Cataldo Amodei

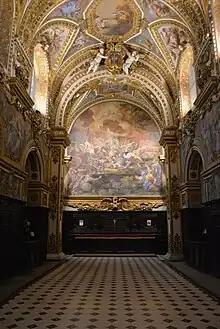
The frescos on the by Francesco Solimena, created in 1690 while Amodei prepared music for the Feast of Saint Gaetano.

In Naples, Amodei was ordained a priest and presumably completed his musical education, the details of which are not extant. In March 1680, Amodei succeeded Filippo Coppola as (choirmaster) of the Theatine church San Paolo Maggiore. In particular, Amodei worked for San Paolo Maggiore until his death, regularly making and performing music; for their services he wrote at least four ontarios: "L'innocenza infetta dal pomo", "Il flagello dell'empietà", "La Susanna" and "Il Giosuè vittorioso". According to Sanfilippo-Galiotto, by at least 1685 he gained an additional post of at the Dominican Collegio di San Tommaso d'Aquino. D'Alessandro notes that records indicate Amodei was actively involved in the music of San Paolo Maggiore, while it remains uncertain whether his other ecclesiastical appointments were occasional or regular. At the church, a "Pastorale" by Amodei was performed for Christmas 1688, which may be the surviving "Pastorale per la novena del Signore" for four voices.